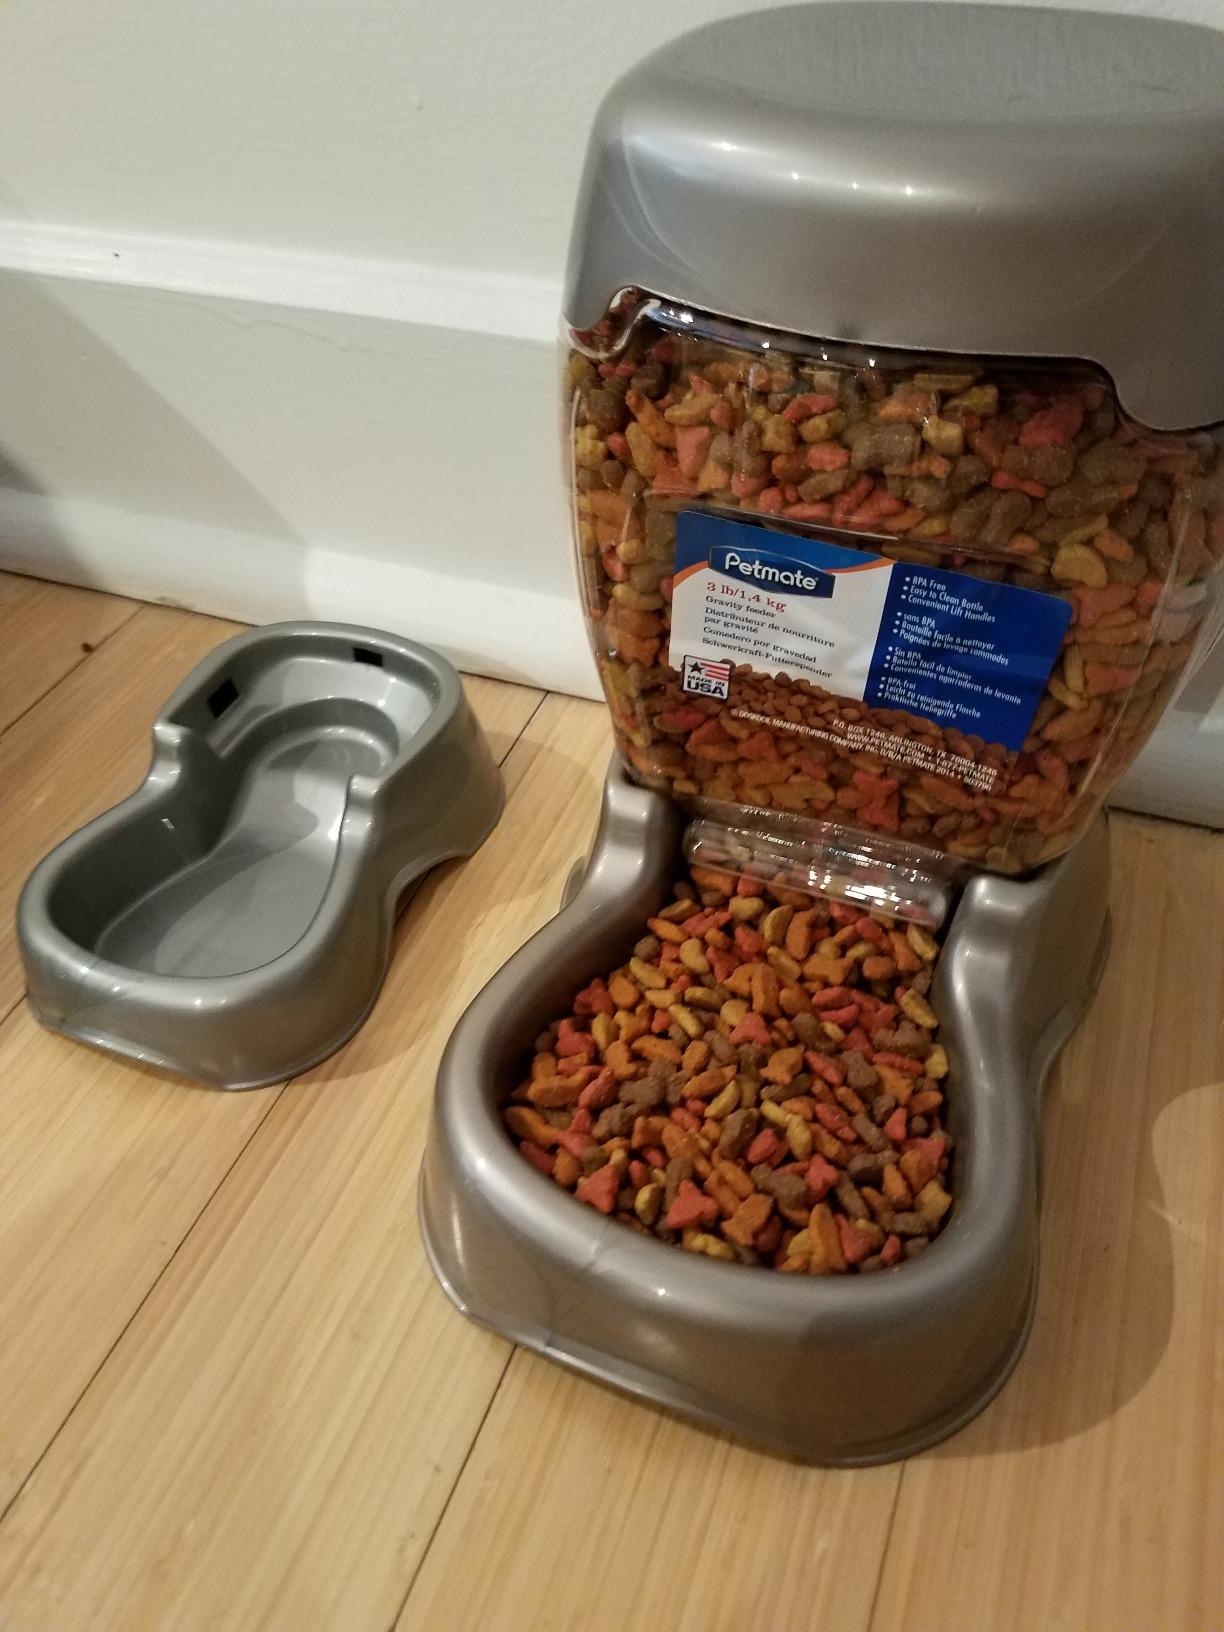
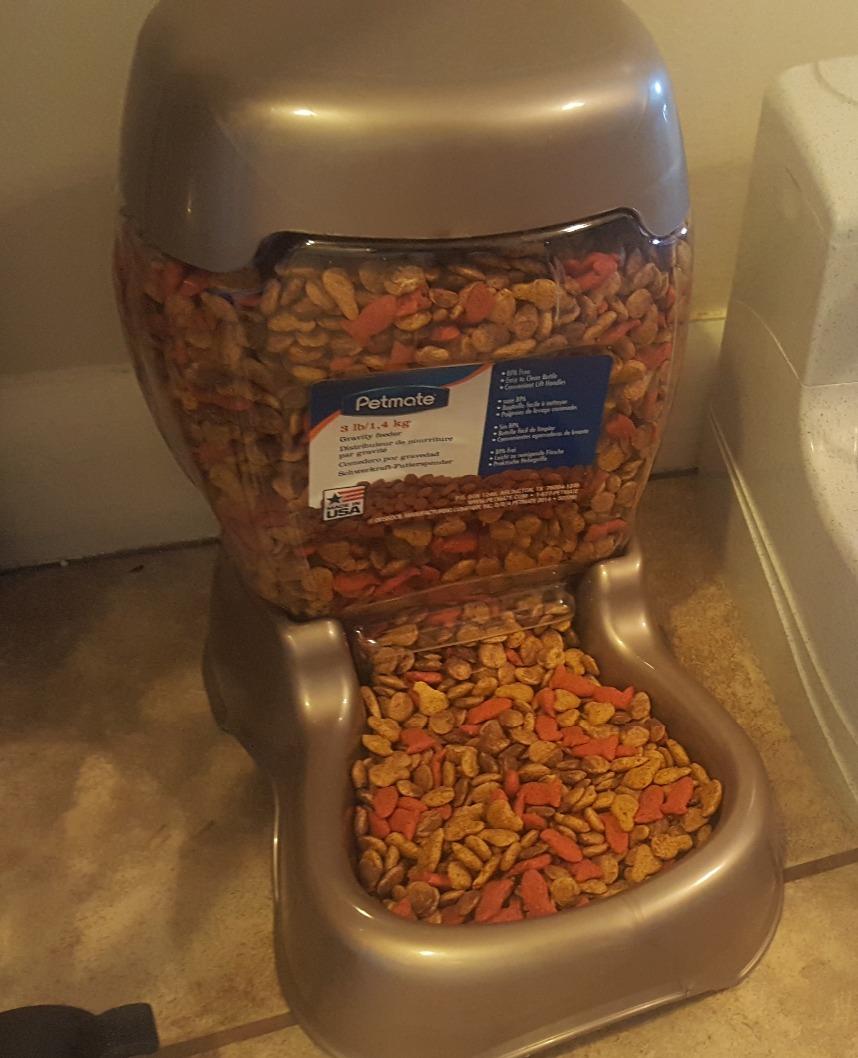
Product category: items_feeder
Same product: yes